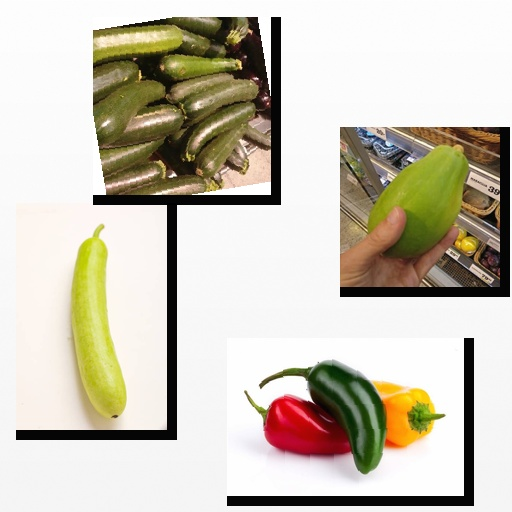
Food items: papaya, bottle_gourd, zucchini, chili_pepper